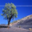
Label: pine_tree